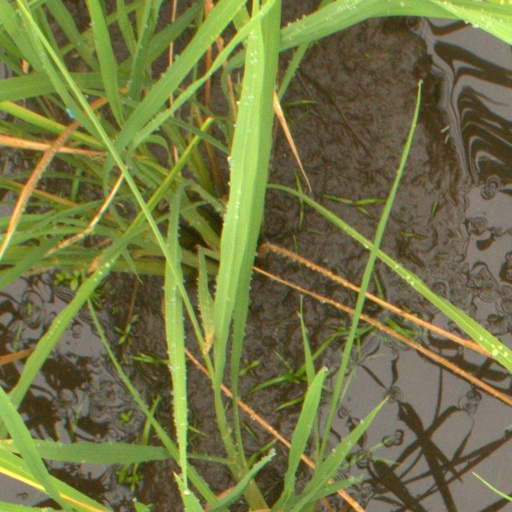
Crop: rice